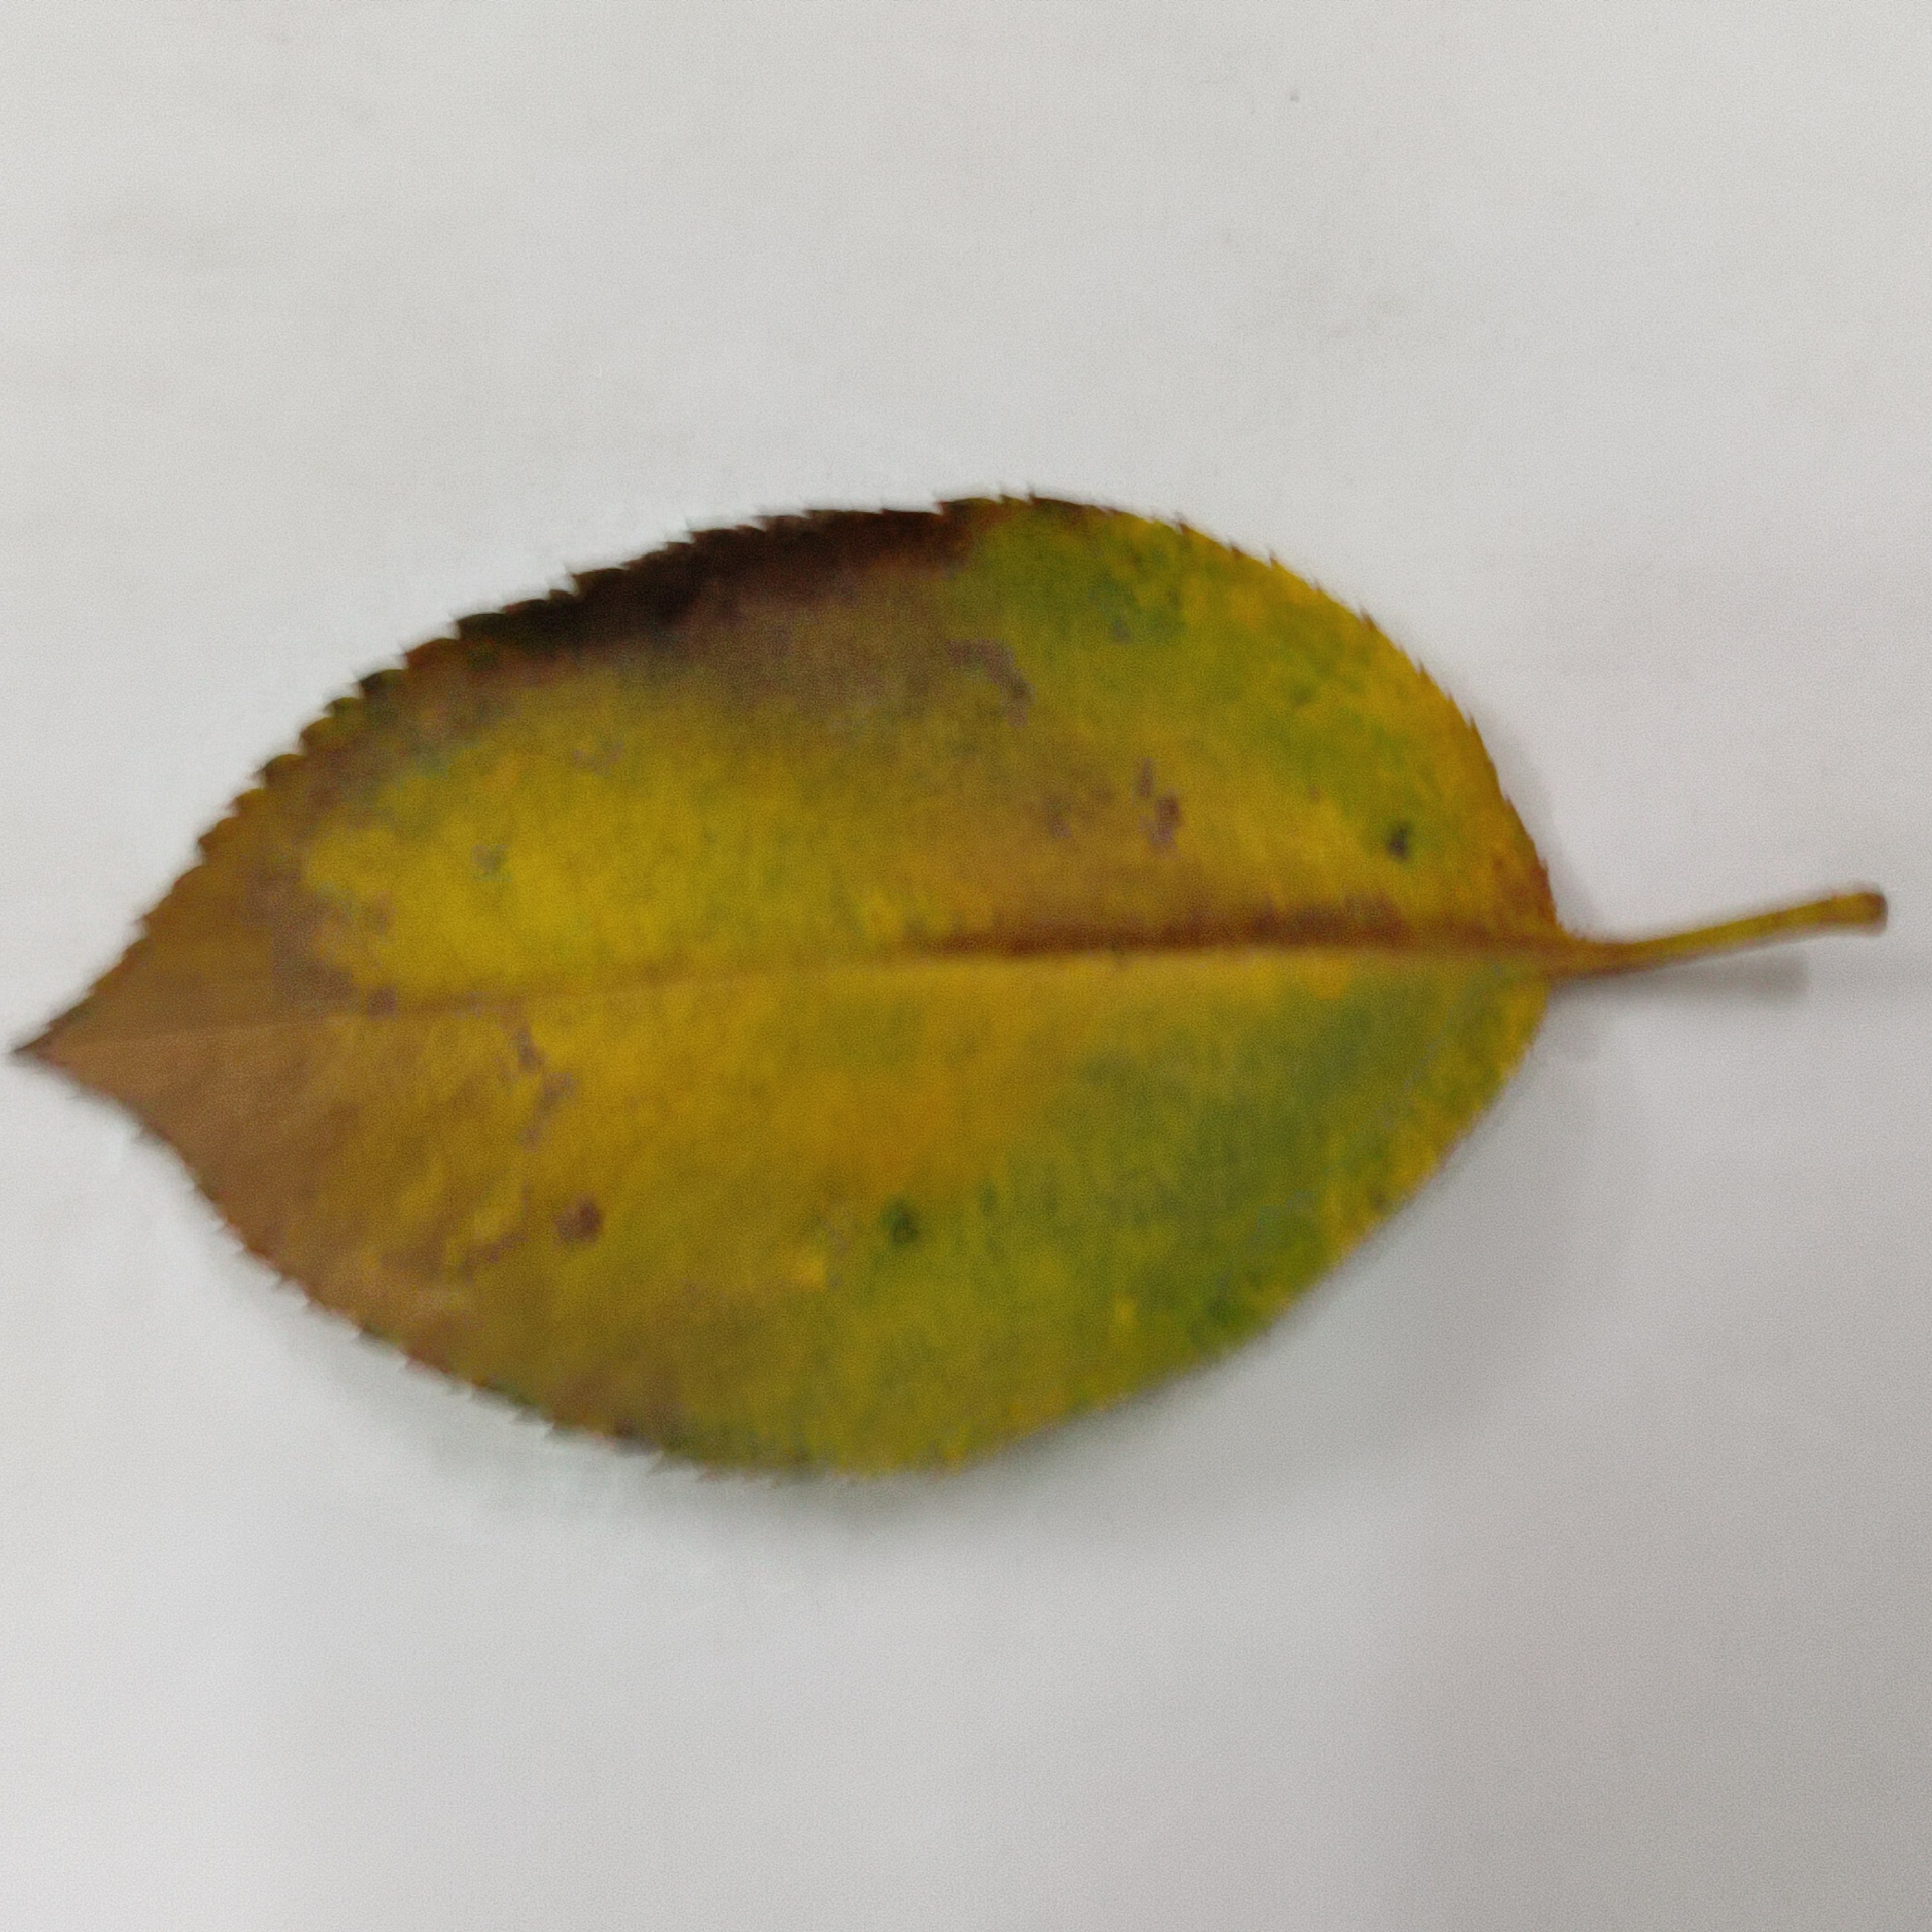
Label: Yellow Mosaic Virus